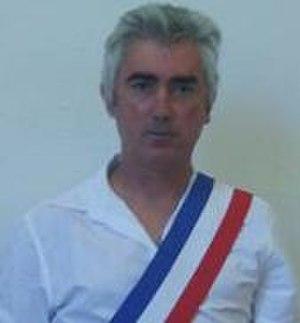
Serge FERNANDEZ